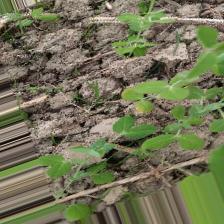
Label: Normal